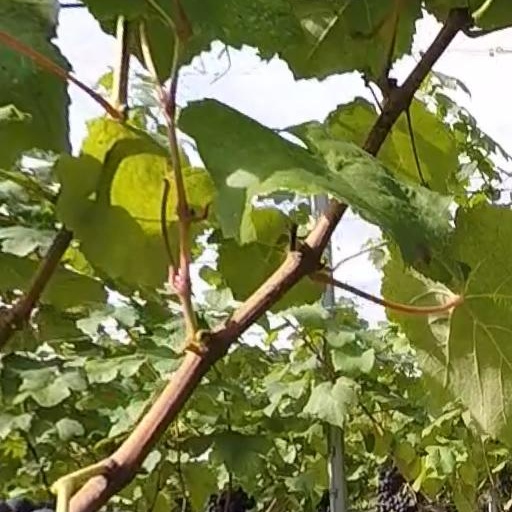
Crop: grape